Stopped note

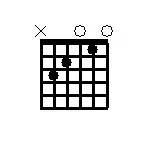
C major chord for guitar (open [as opposed to barre]).

On plucked string instruments with frets, such as the guitar, the pitch of a stopped note is determined by the left hand pressing (stopping) the string at one of the frets.